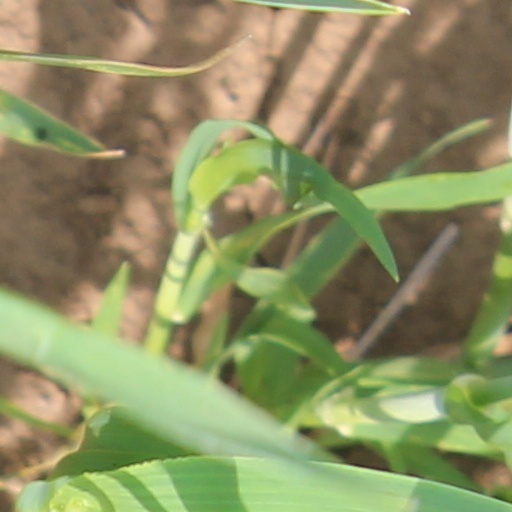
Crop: wheat